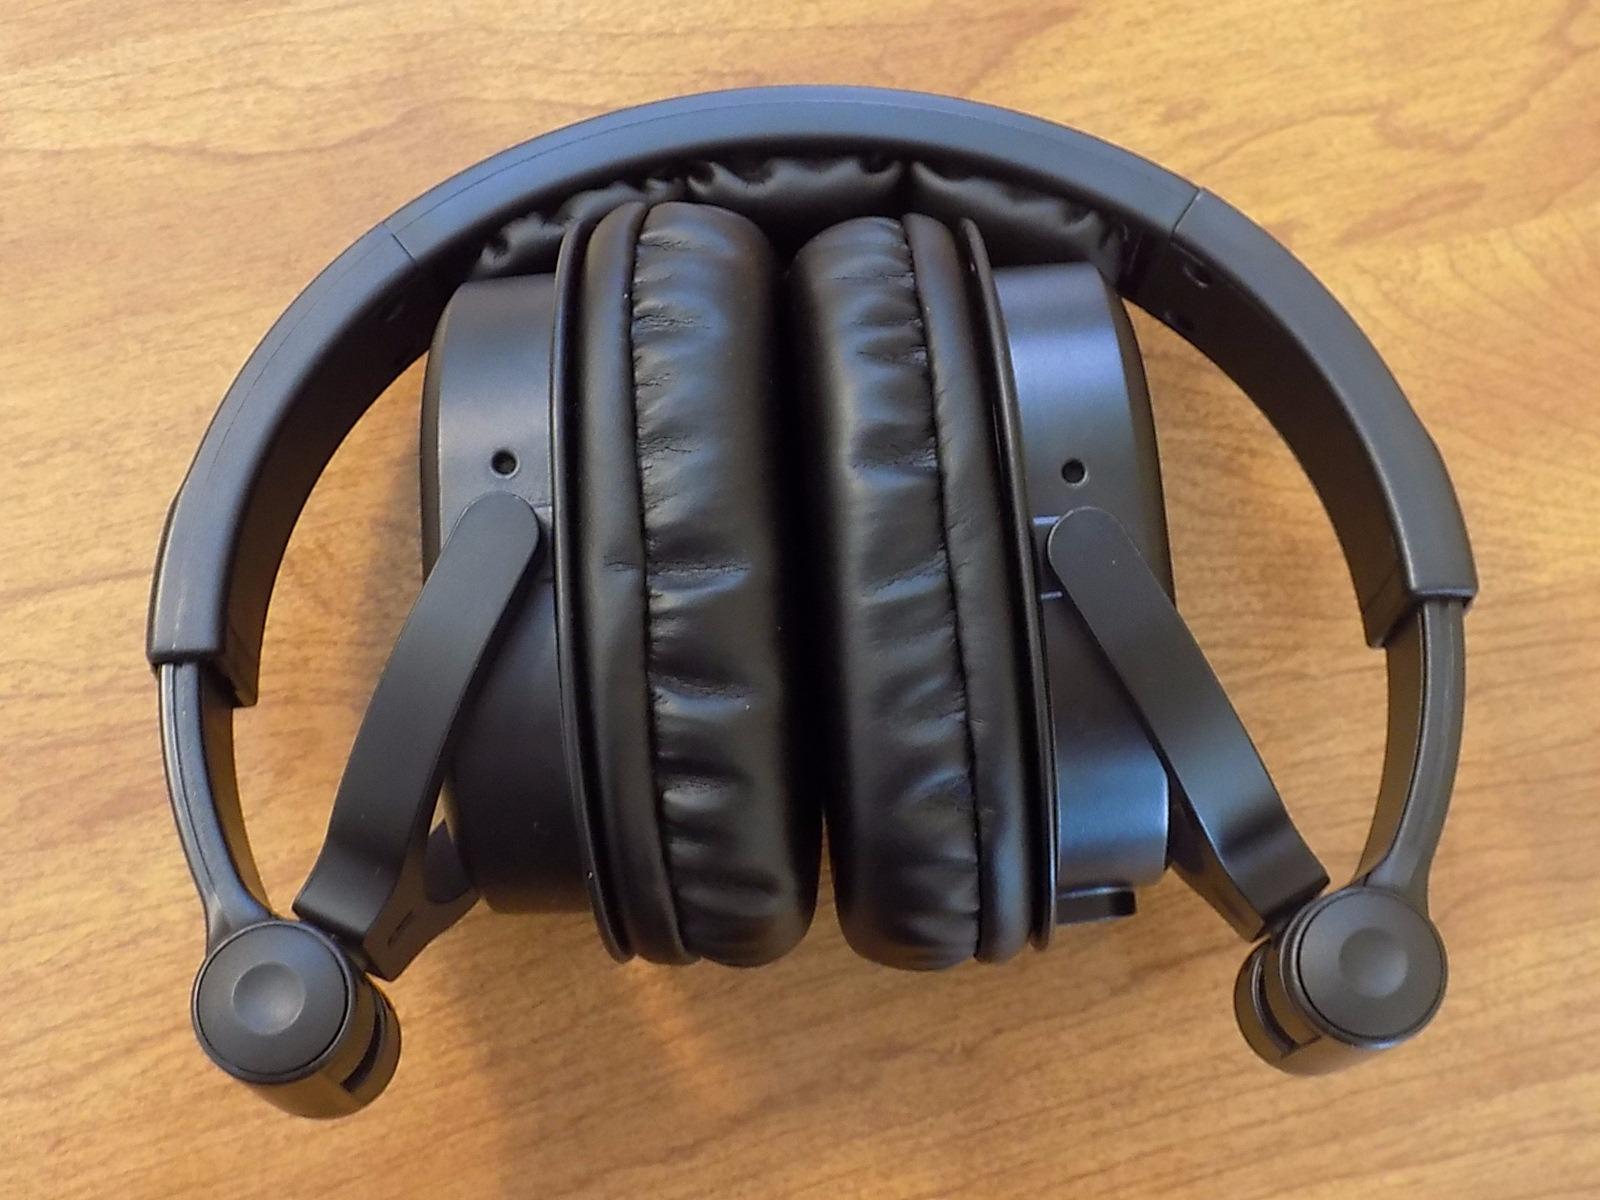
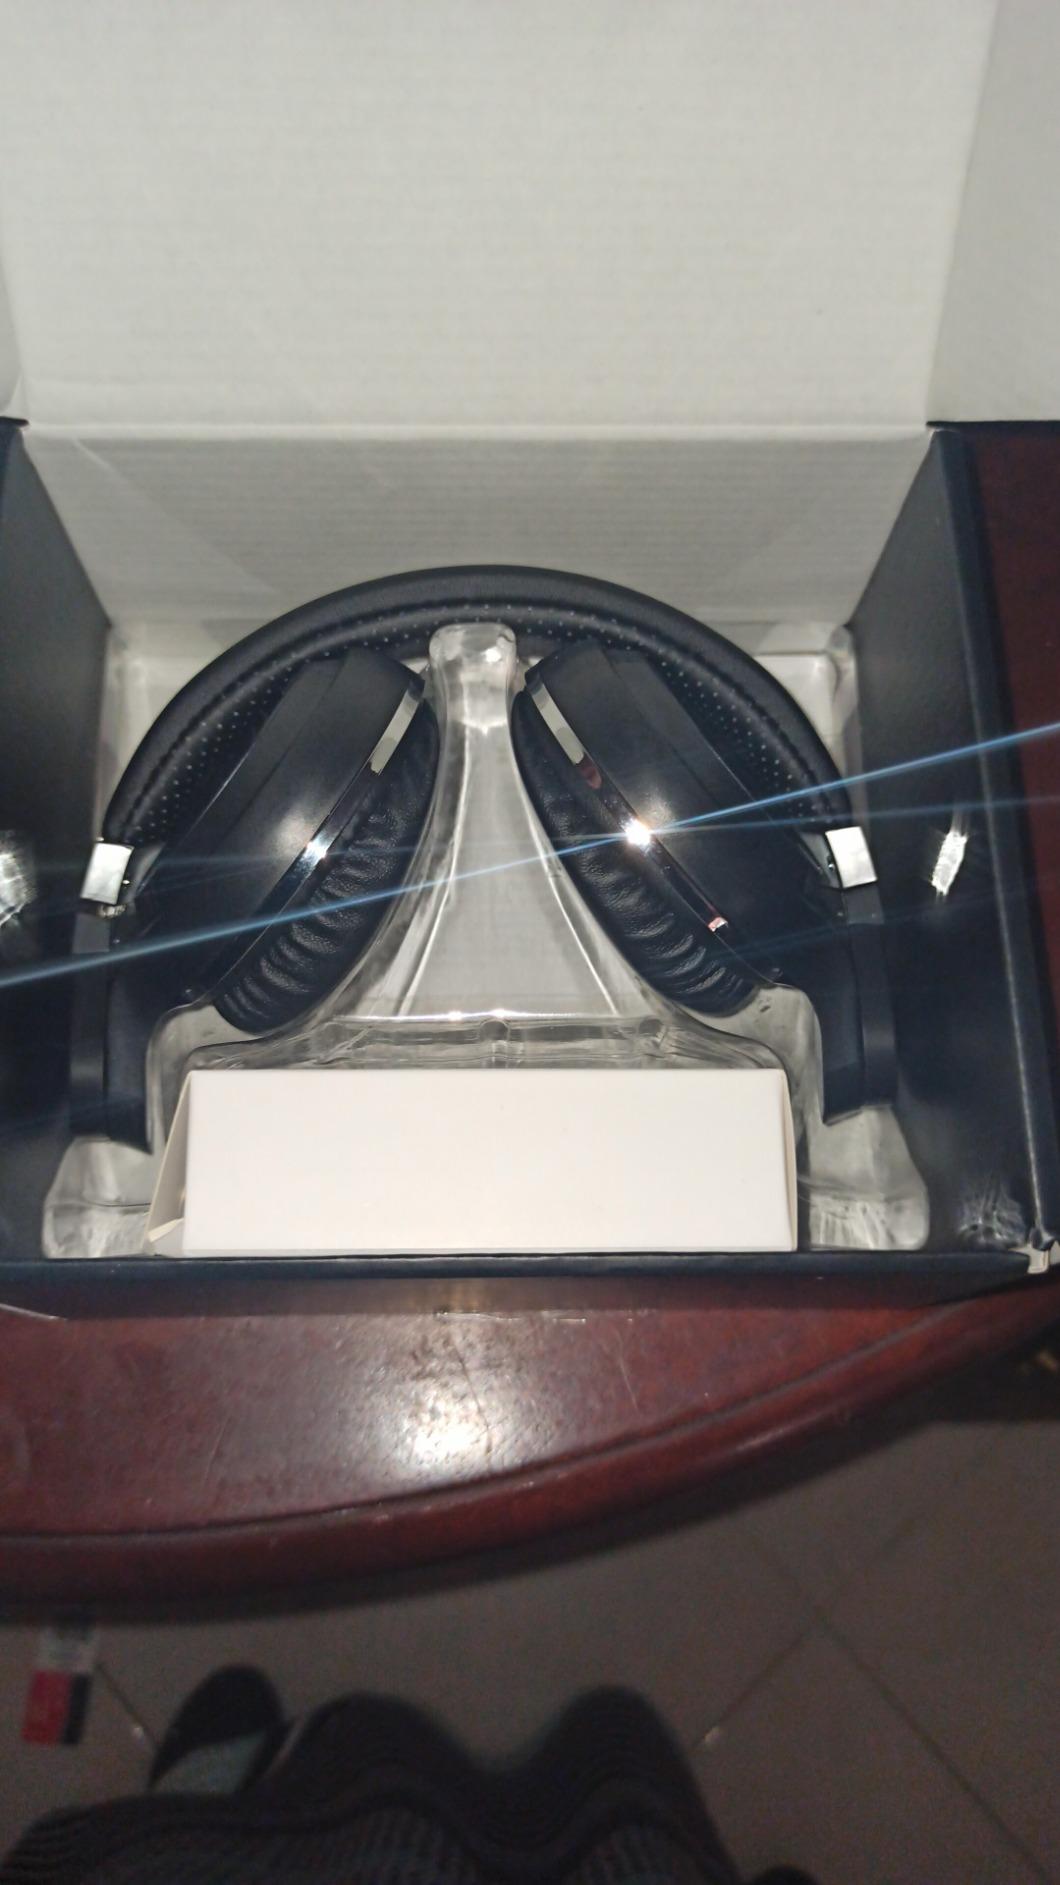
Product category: headphones
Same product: no